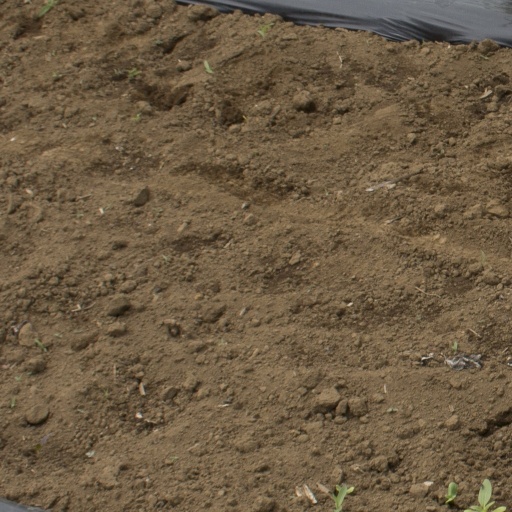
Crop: Jerusalem artichoke